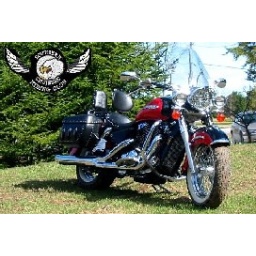
2000 red and black Honda Shadow Aero 1100 by porschedlr